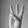
ASL letter: W